Thetford Hoard

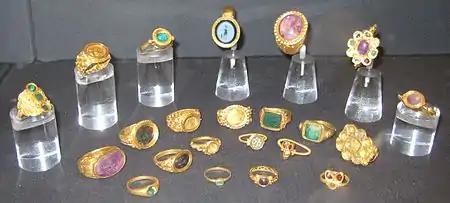
The rings from the hoard

The gold finger-rings could have been worn by either men or women, though the bracelets, and necklaces with pendants were chiefly feminine jewels at this date. Many of the rings display elaborate filigree work, typical of late-Roman taste, and a few are of highly unusual design. The tiny horned, Pan-like head that forms the bezel of ring (item 23) appears to be unparalleled, and may well be intended as a reference to Faunus, while the design of (item 7), two birds flanking a vase, is both a standard Bacchic image, eventually adopted in Christian iconography, and possibly something more specific in this instance. The birds, even though they are at a very small scale, have the appearance of woodpeckers, and "picus", the Latin name for birds of this kind, was also the name of the father of Faunus in some sources (Virgil, "Aeneid" 7, 48).